Myra Belle Martin

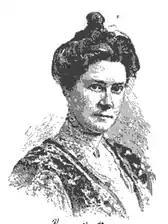
Myra Belle Martin (1910)

In 1902, she registered as a law student at New York, with the view of entering the profession among whose prominent members she had a wide acquaintance. By 1915, she held several prominent positions, including A. A. C. Holding Corporation, Secretary, Treasurer, Director; Brookshire Mining Co., Secretary, Treasurer, Director; Cardenena Mining Co., Secretary, Treasurer, Director; Copete Consolidated Copper Co., Secretary, Treasurer, Director; Copete Mining Co., Secretary, Treasurer, Director; Fahnestock Electric Co., Secretary, Treasurer, Director; Lucia Mining Co., Secretary, Treasurer, Director; and Meiczer Mining Co., Secretary, Treasurer, Director. Her connection with these corporations enabled her to amass a modest fortune.